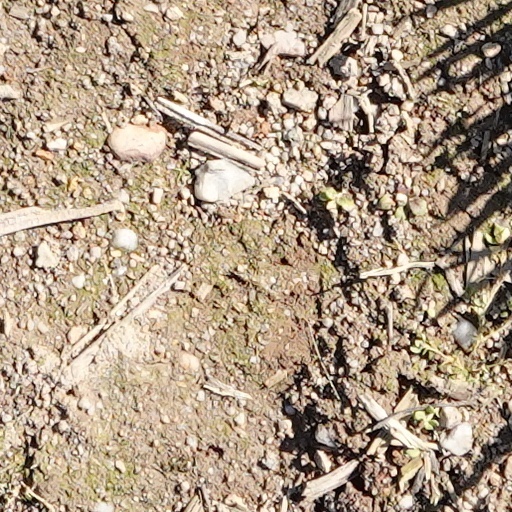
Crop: wheat